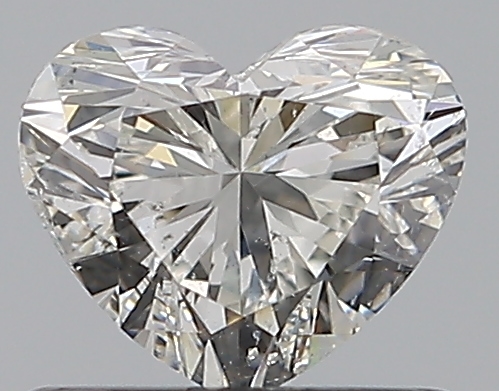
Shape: heart
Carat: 0.56
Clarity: SI2
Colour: H
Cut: EX
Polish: EX
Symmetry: VG
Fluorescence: N
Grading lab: GIA
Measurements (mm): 4.88 x 5.81 x 3.37